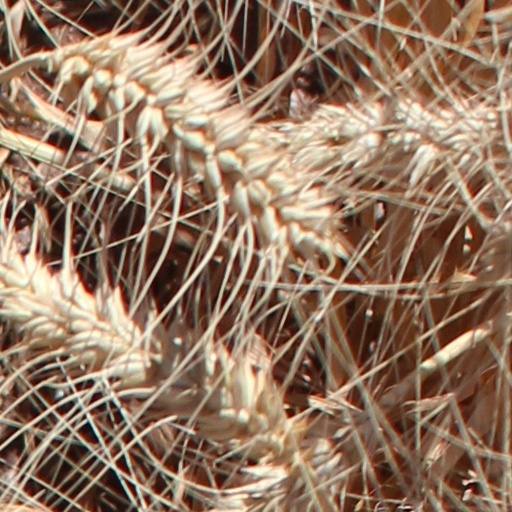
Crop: wheat